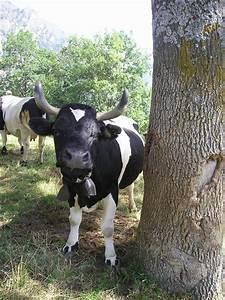
cow